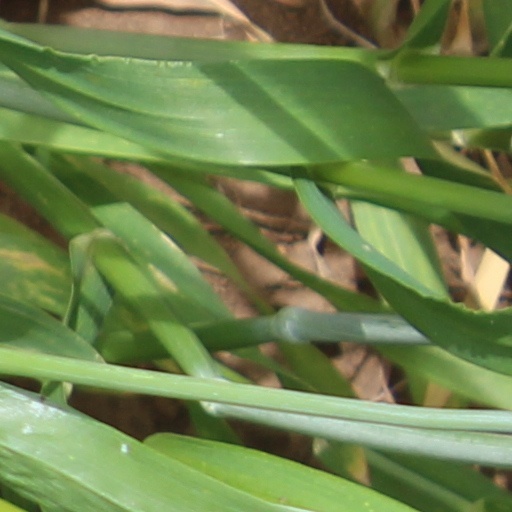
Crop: wheat